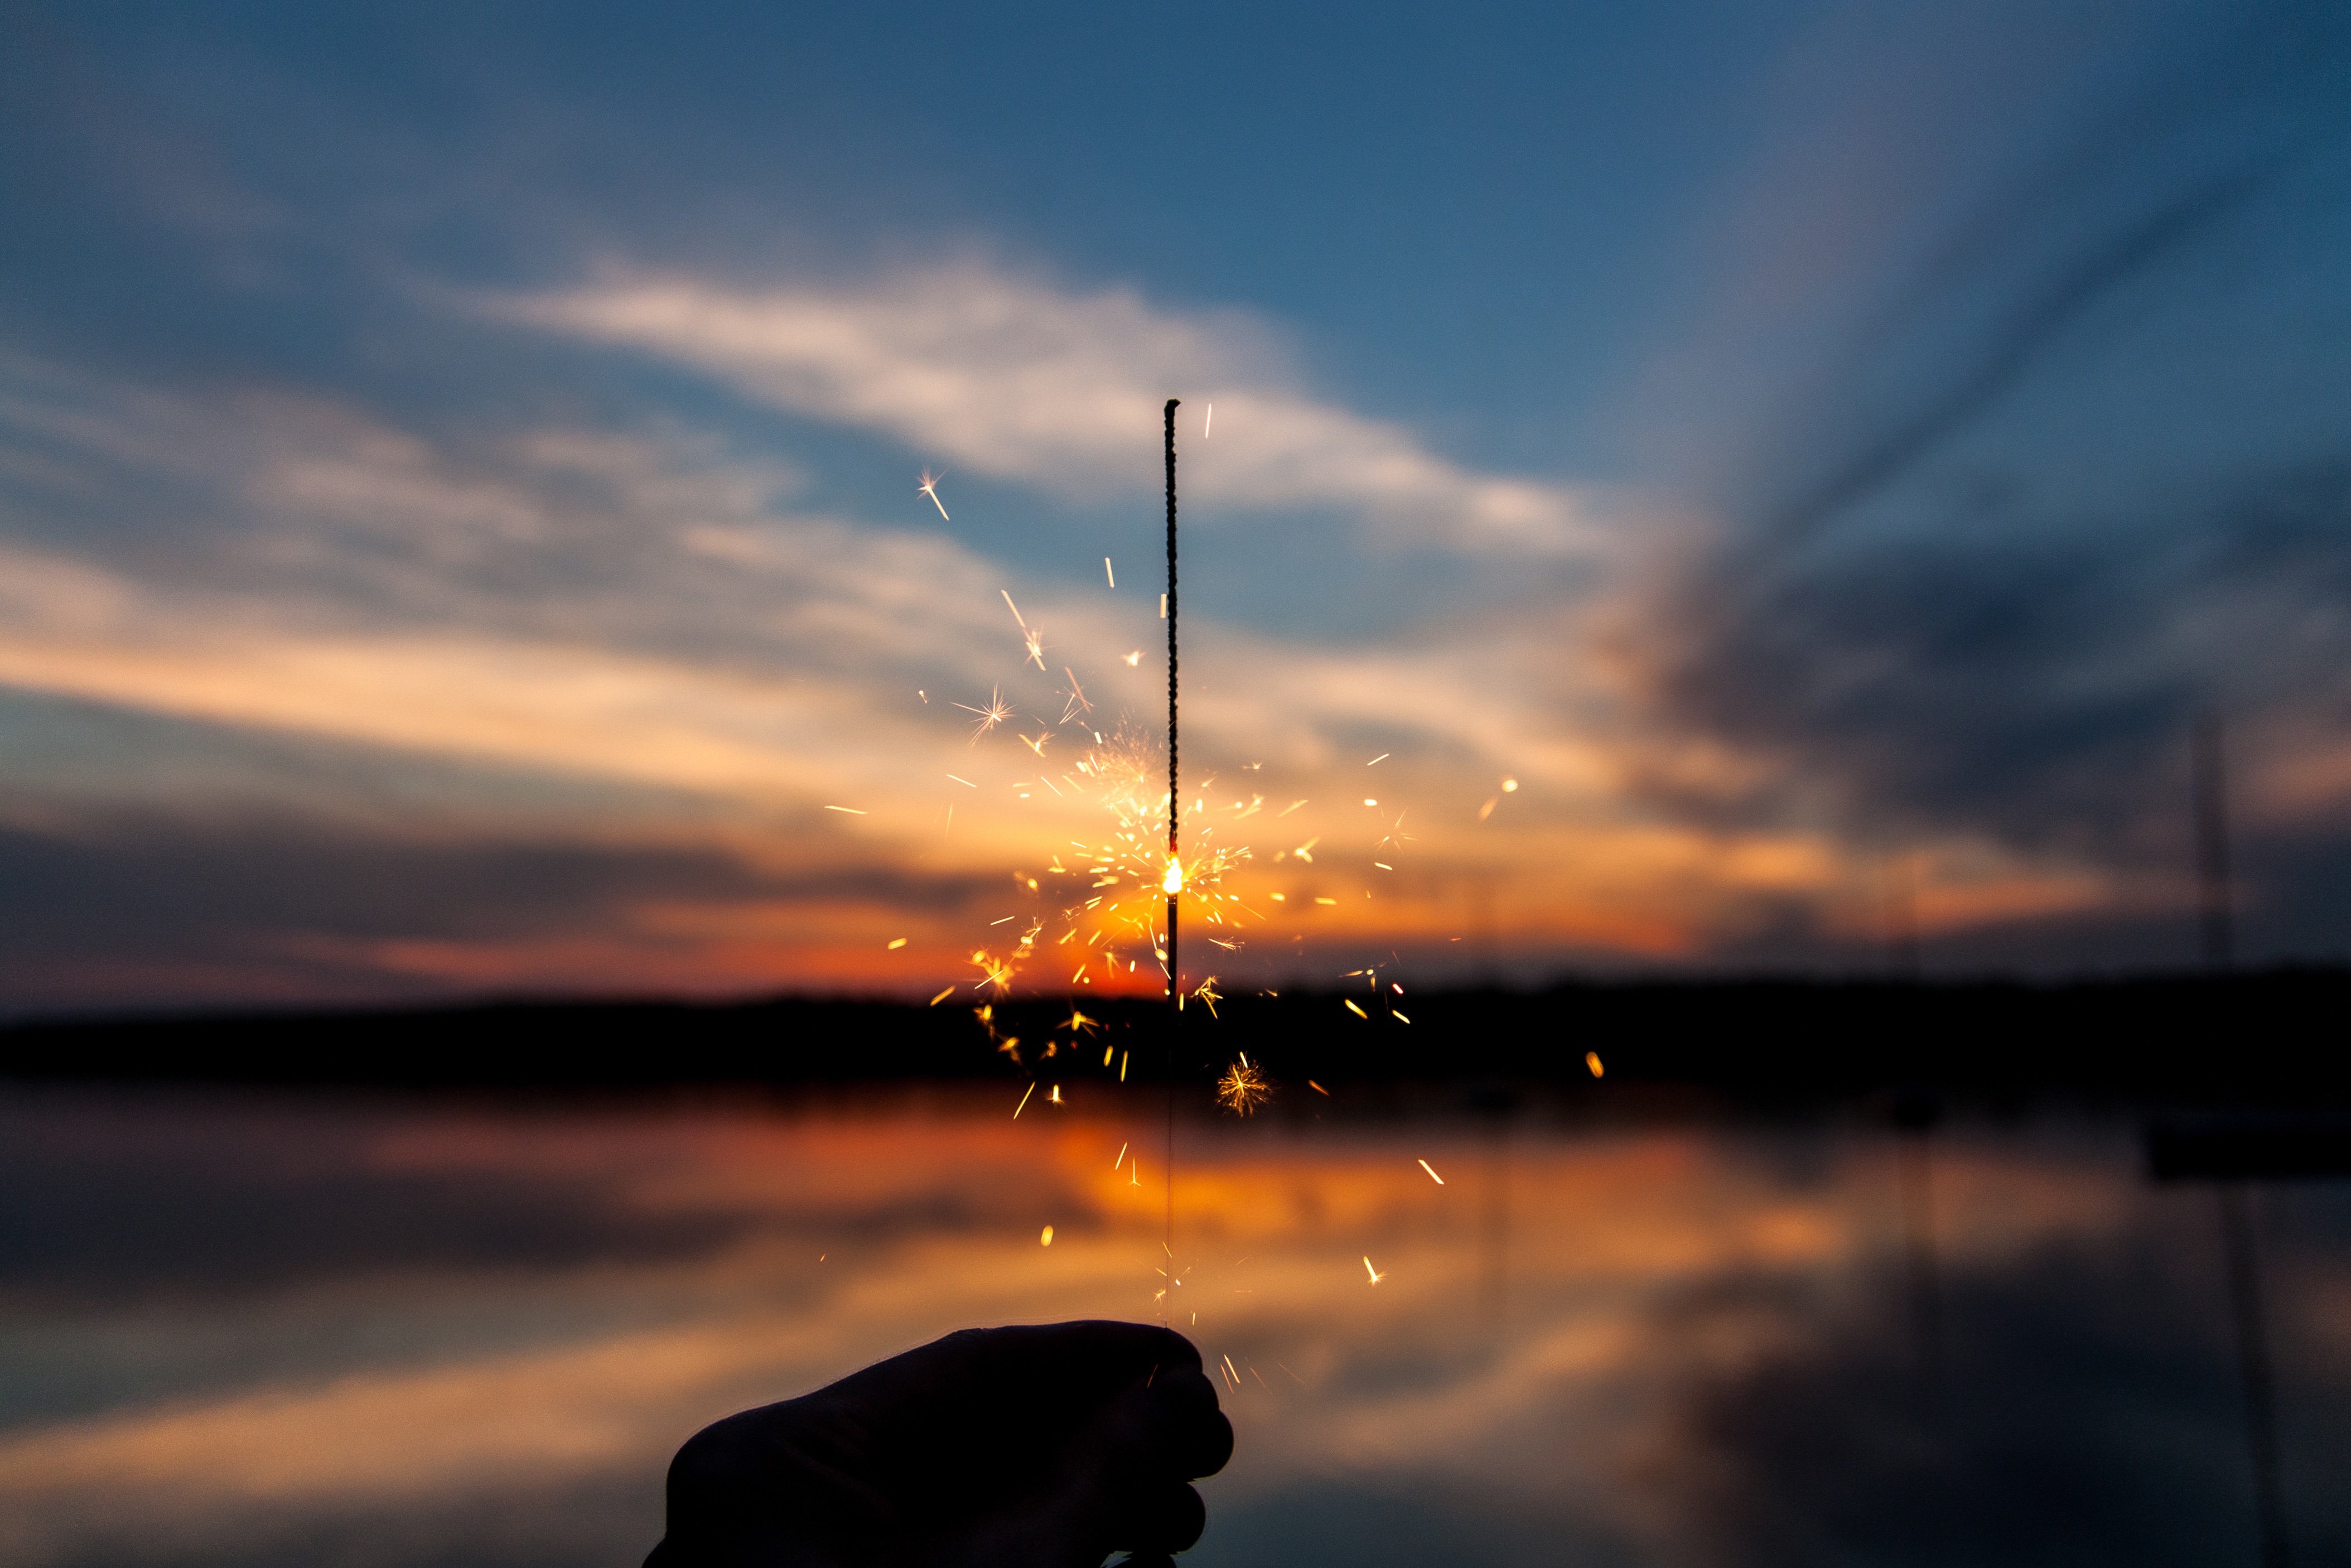
sea, horizon, cloud, sky, sunrise, sunset, sunlight, morning, dawn, atmosphere, dusk, evening, reflection, afterglow